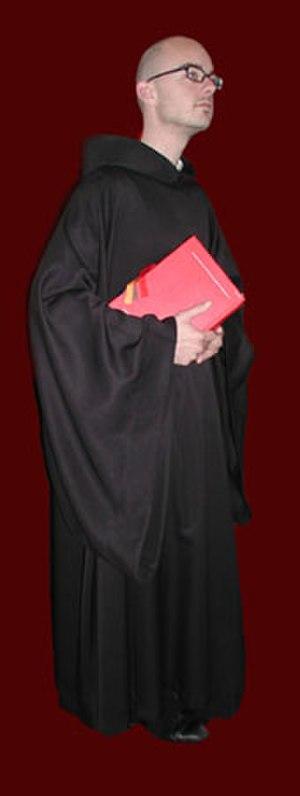
L’ordre de Saint-Benoît, plus connu sous le nom d’ordre des Bénédictins, est une fédération de monastères ayant, au cours de leur histoire, adopté la règle de saint Benoît. Ainsi saint Benoît de Nursie en est-il considéré comme le fondateur.
La coule, aussi appelée cuculle, est un vêtement à capuchon porté par les moines.